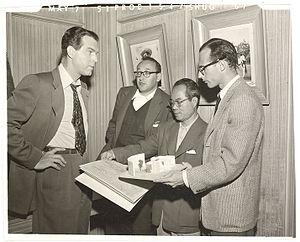
Edwin « Eddie » Imazu est un chef décorateur et directeur artistique américain d'origine japonaise, né Edwin Yasuhei Imazu le 12 novembre 1897 à Yamaguchi, mort le 29 mai 1979 à Los Angeles.